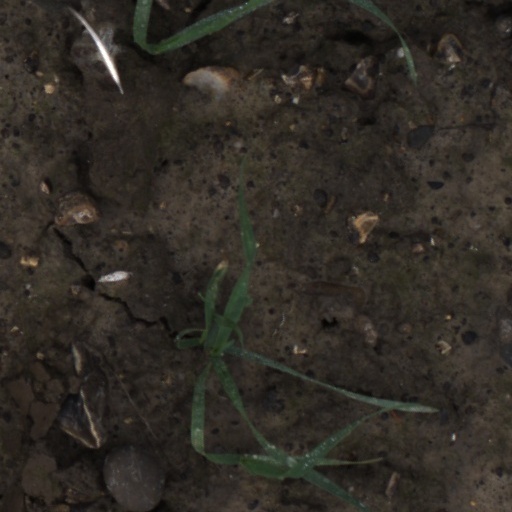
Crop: wheat